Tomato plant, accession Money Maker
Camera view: tilt-top (135 deg); turntable rotation: 150 degrees
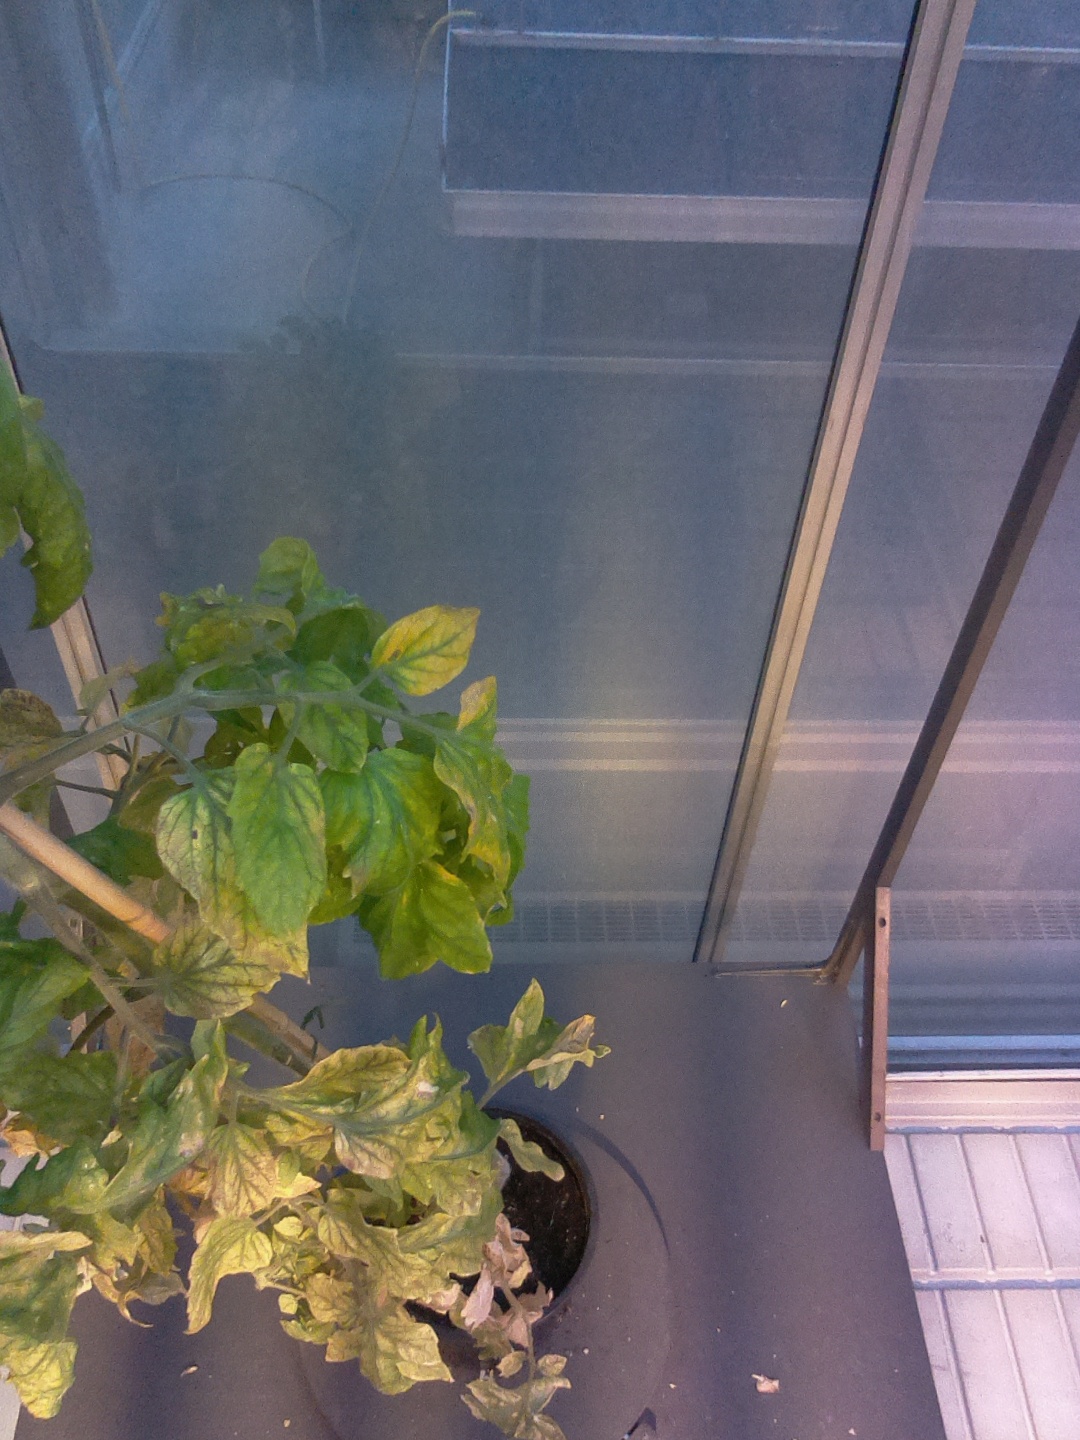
BBCH growth stage 79: 90% -100% of final fruit size